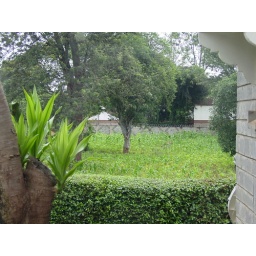
Corn field beside the house